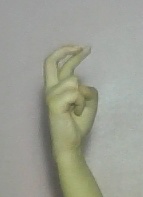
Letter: zay